Einstein's thought experiments

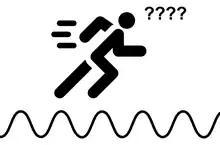
Einstein's thought experiment as a 16-year-old student

Einstein's recollections of his youthful musings are widely cited because of the hints they provide of his later great discovery. However, Norton has noted that Einstein's reminiscences were probably colored by a half-century of hindsight. Norton lists several problems with Einstein's recounting, both historical and scientific: